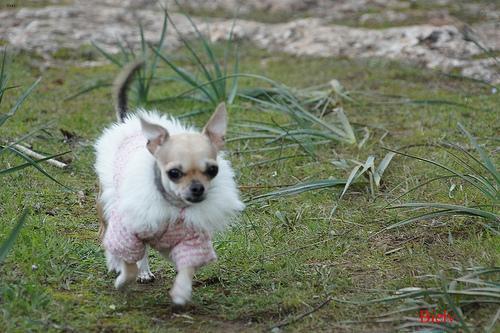
chihuahua